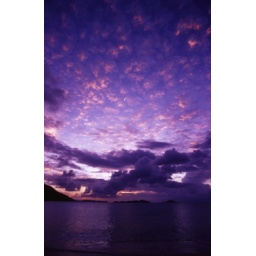
Savannah Bay is a long untouched stretch of white sand beach on Virgin Gorda in the British Virgin Islands.